Plaça d'Europa

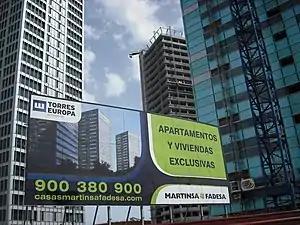
Some buildings under construction in 2008

Plaça d'Europa (official name in Catalan) is a square in the District VII (Granvia l'Hospitalet) of L'Hospitalet de Llobregat suburb of Barcelona, Catalonia in Spain. Located on the Granvia de l'Hospitalet avenue at the intersection with "Carrer d'Amadeu Torner". It is part of L'Hospitalet's recent urban development, and one of its biggest squares at 33 ha, with a distinguishable skyline made up of high-rises, among the tallest structures in the city, some of which are designed by the renowned architect Toyo Ito. It is expected to become its economic centre, and will allow different parts of the city formerly severed by the Granvia to become interconnected. It is still not completed but already featuring most of its planned buildings and infrastructure. Part of Fira de Barcelona, near it stand the pavilions of rest of Fira de Barcelona and the shopping centre Gran Via 2.